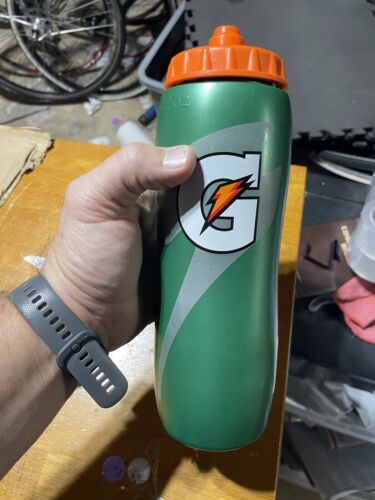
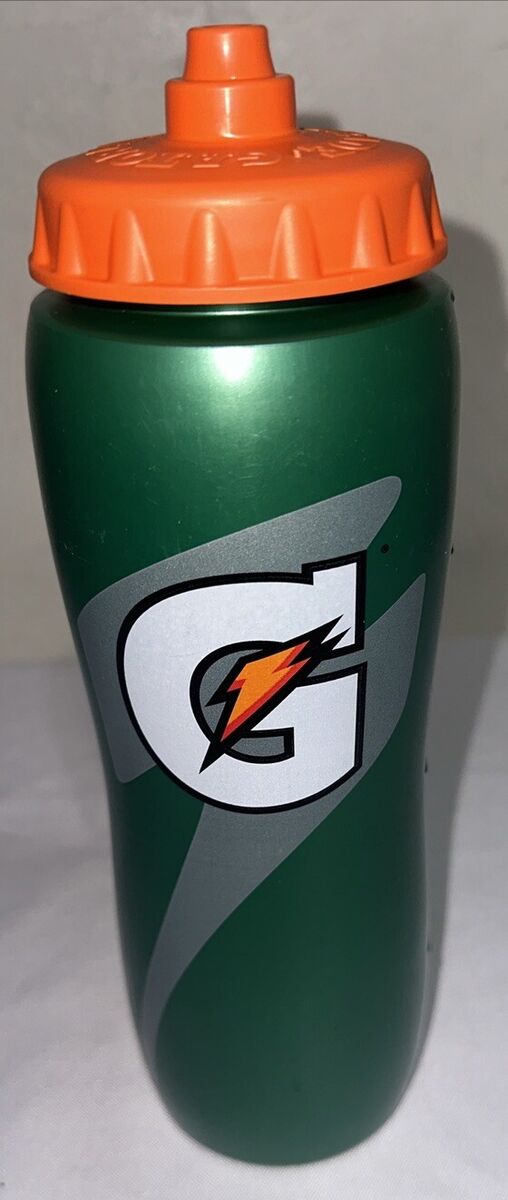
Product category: misc
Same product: yes